Woofferton railway station

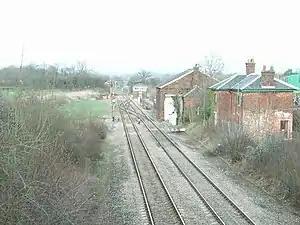
Woofferton station (disused). The junction was just beyond the station, to the right

Woofferton was a railway station and junction near Woofferton, Shropshire, England. It was where the Tenbury Railway joined the Shrewsbury and Hereford Railway (S&HR).